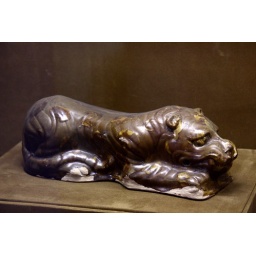
Old Chinese ceramic pillow - in the shape of a dog or tiger.At the Museum of the Nanyue King Mausoleum, Guangzhou, China.